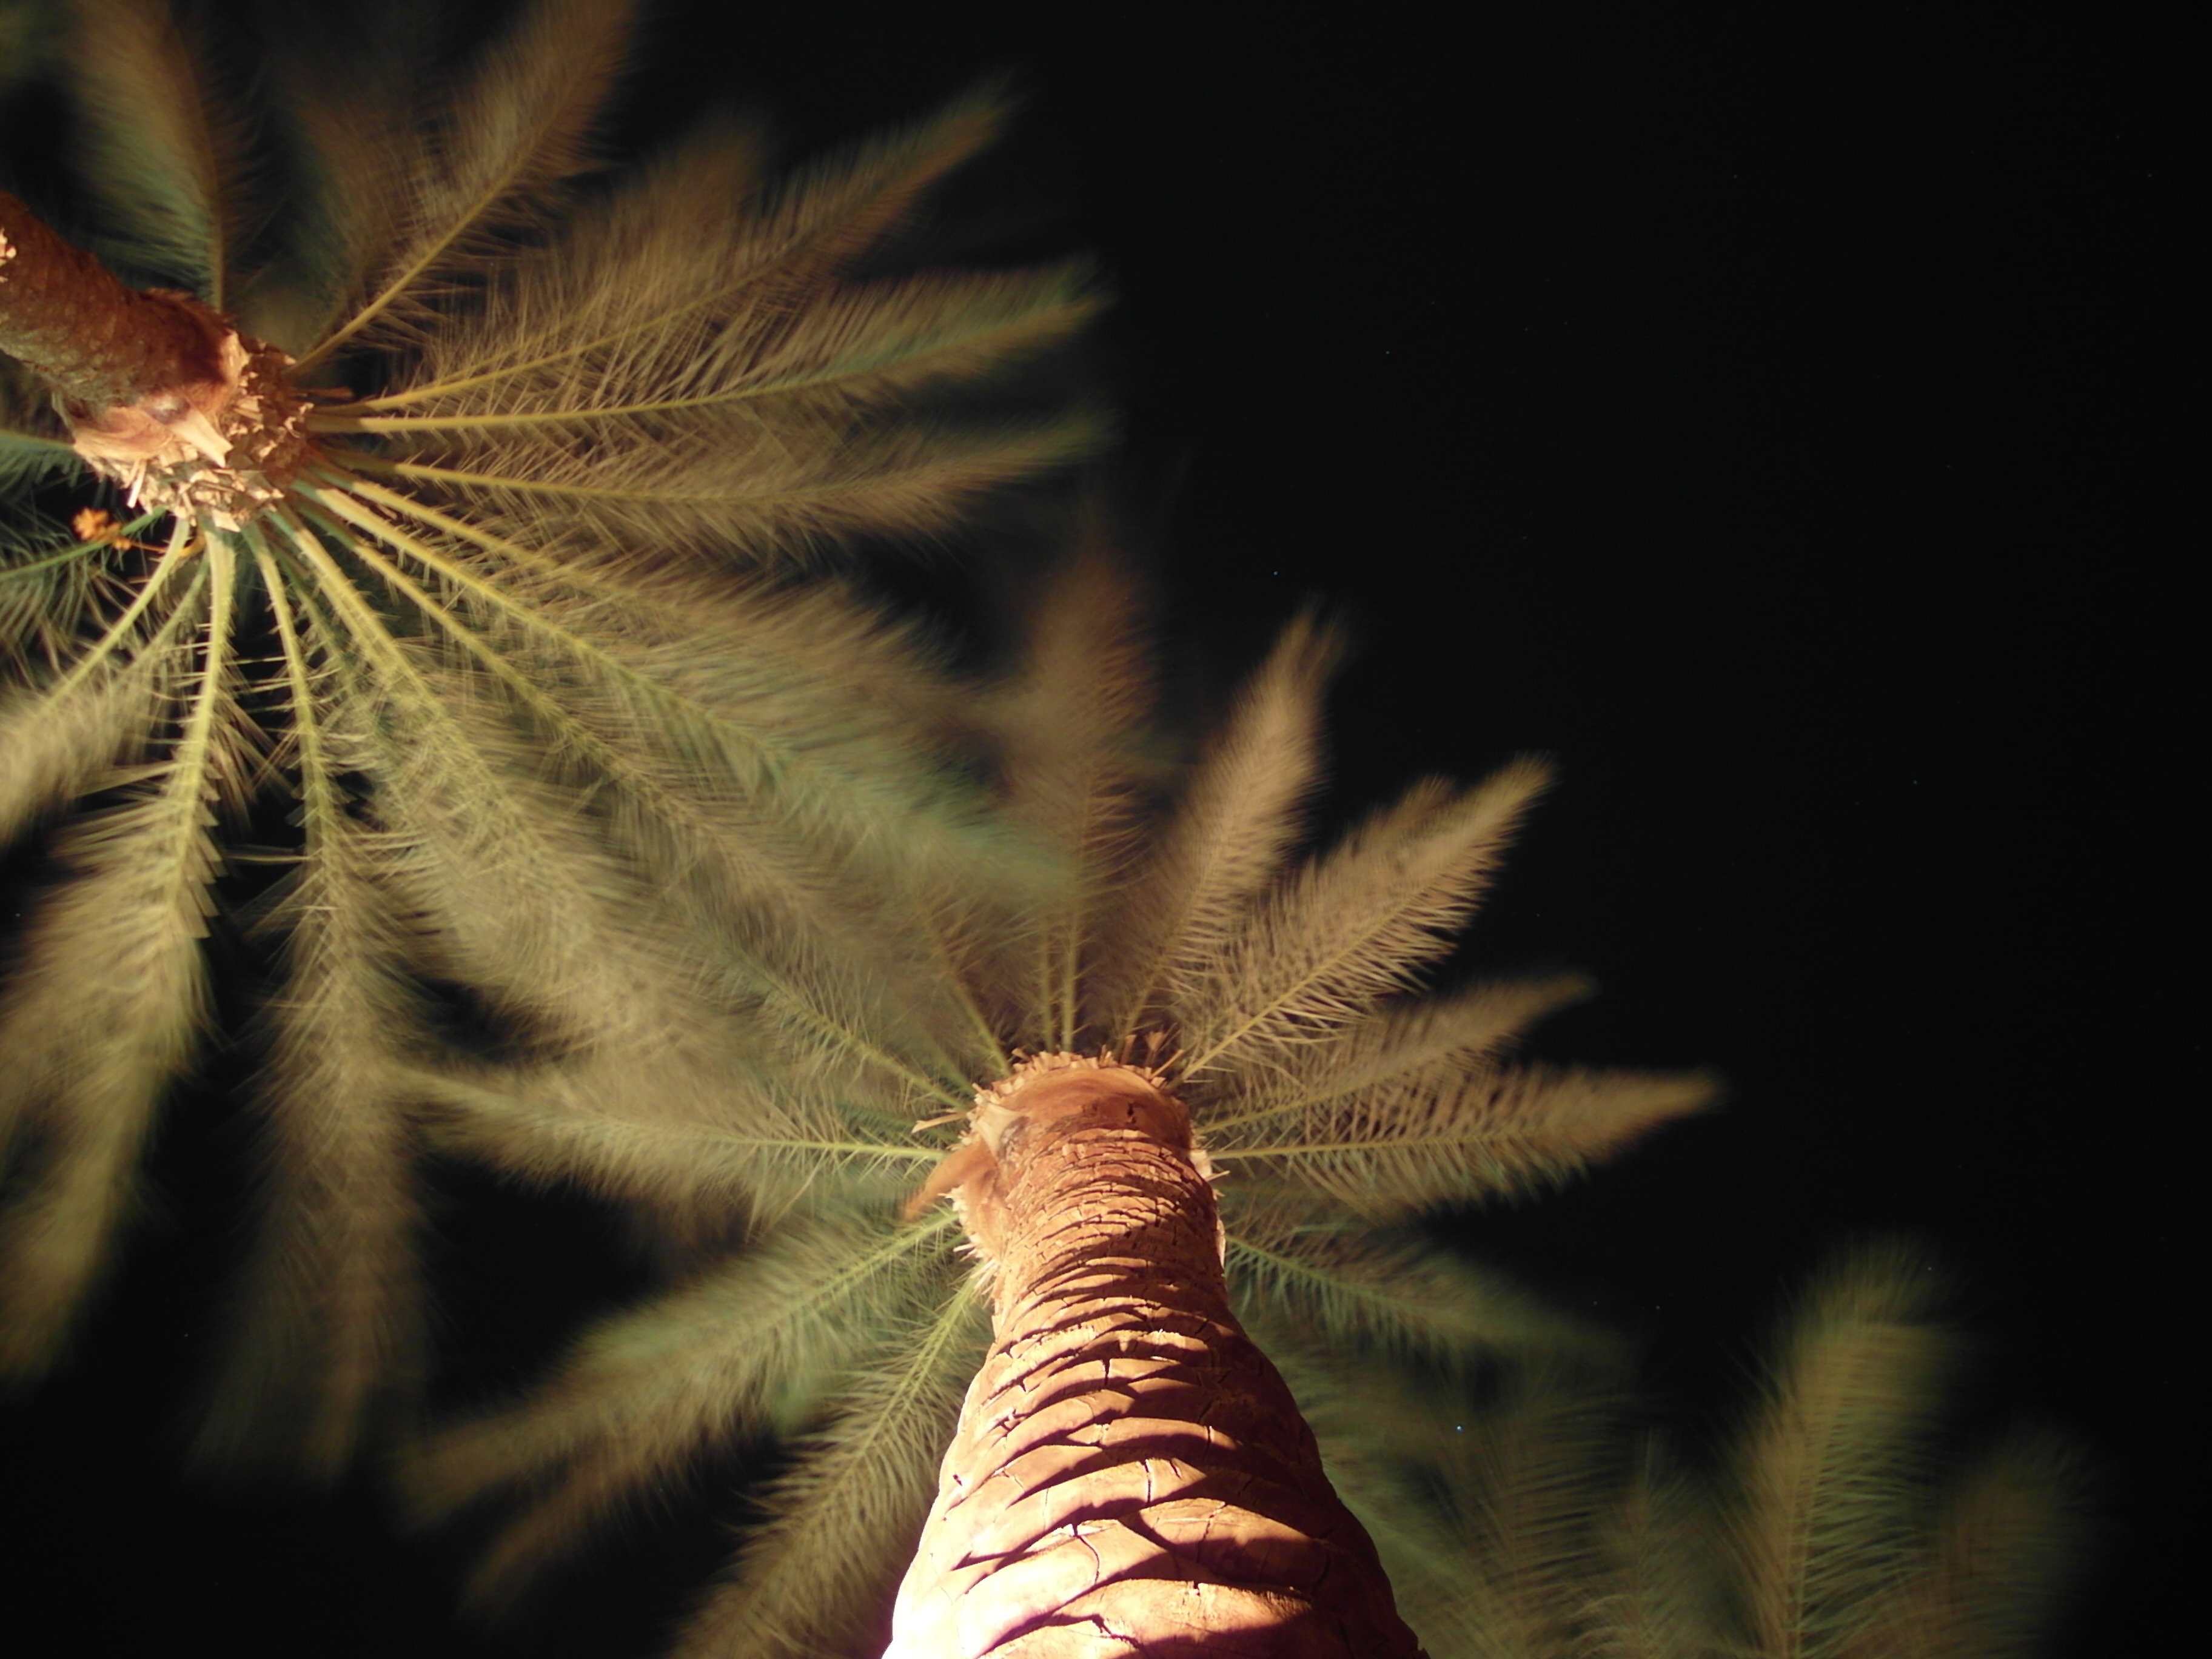
tree, nature, grass, light, plant, photography, sunlight, leaf, flower, palm, autumn, darkness, flora, close up, palm trees, macro photography, flowering plant, grass family, land plant, thorns spines and prickles, arecales, to heaven